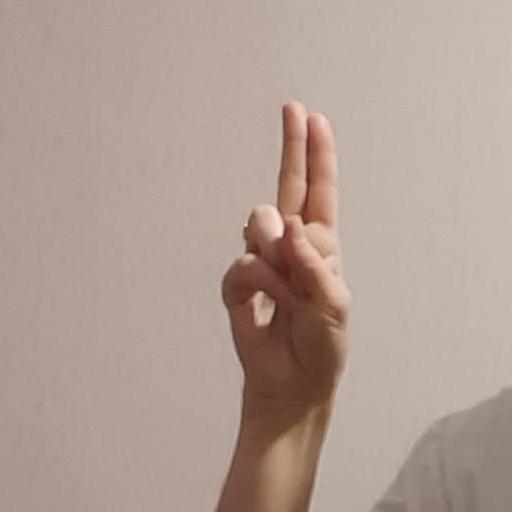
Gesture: two_up